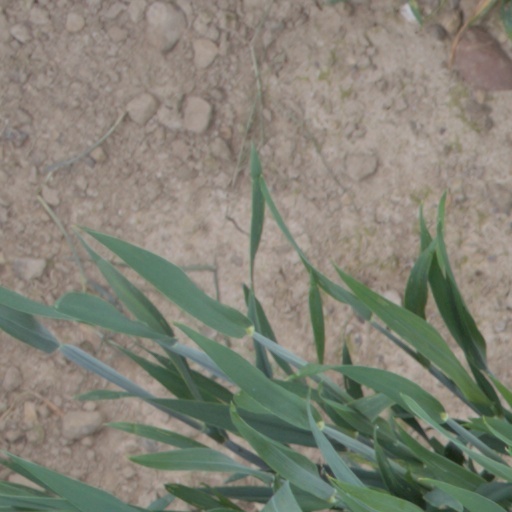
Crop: wheat